Keri (fedayi)

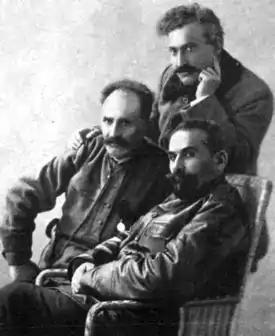
Commanders of the Russian Armenian Volunteer Corps: Keri of the 4th battalion, Hamazasp of the 3rd battalion, Vartan of the Ararat regiment

After the declaration of the First World War, Keri became the commander of the 4th Armenian volunteer battalion of the Imperial Russian Army in 1914. Keri led the volunteer unit in the Battle of Sarikamish at the Barduz pass. Victory was largely determined by the courage of the Armenian soldiers and military genius of Keri, who relieved the besieged Russian and Armenian troops at Rowanduz in 1916.